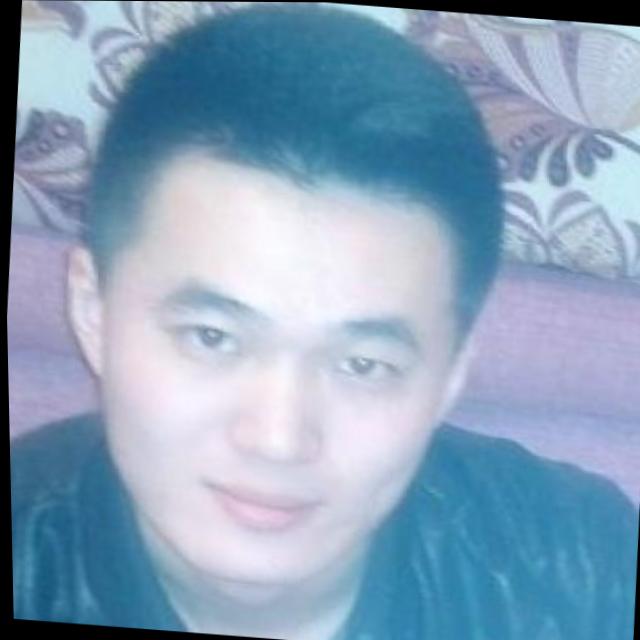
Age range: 21-44